Pyšely

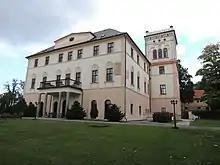
Pyšely Castle

The main landmark of the town is the Pyšely Castle. The castle was first documented in 1587, when it was reconstructed in the Renaissance style. Later it was rebuilt in the Baroque style. The castle was gradually expanded and a castle park was founded. Since 1956, the building has served as a retirement home.